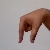
The image shows a hand gesture representing the letter 'Q' in Indian Sign Language.